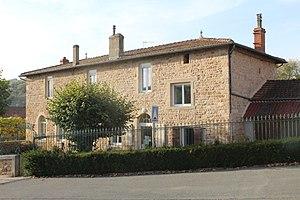
Mairie de Serrières, Saône-et-Loire.
Serrières est une commune française située dans le département de Saône-et-Loire en région Bourgogne-Franche-Comté.